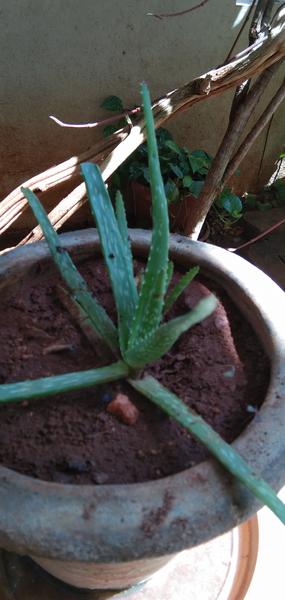
Plant: Aloevera